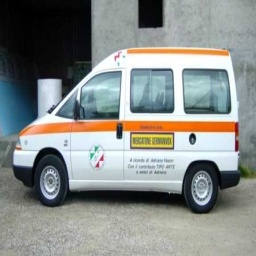
Label: ambulance